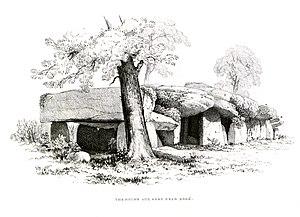
Dessin de la Roche-aux-Fées à Essé (Ille-et-Vilaine, Bretagne).
La Roche-aux-Fées est un dolmen situé dans la commune d'Essé, dans le département français d'Ille-et-Vilaine en région Bretagne. Son nom vient d'une légende prétendant que les pierres auraient été apportées par des fées, légende souvent à l'origine du nom de « roche aux fées » donné à des dolmens ou allées couvertes.